Li Yaowen

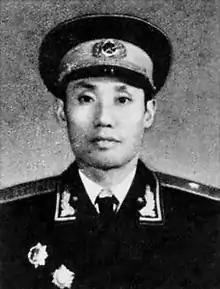
In 1955

Li Yaowen (1 May 1918 – 10 April 2018), born Zhang Xishen, was an admiral in the Chinese People's Liberation Army.